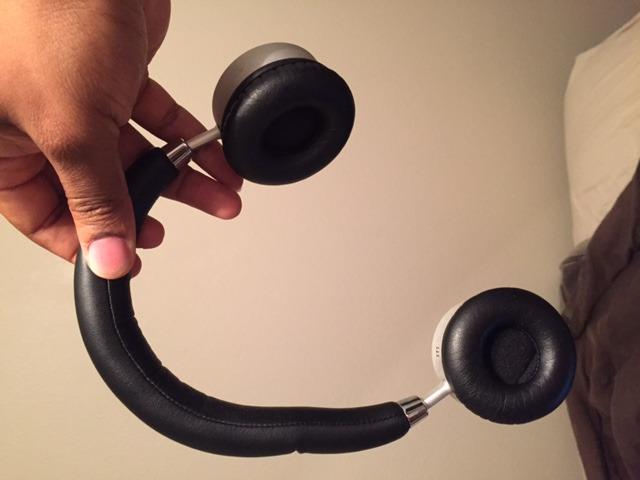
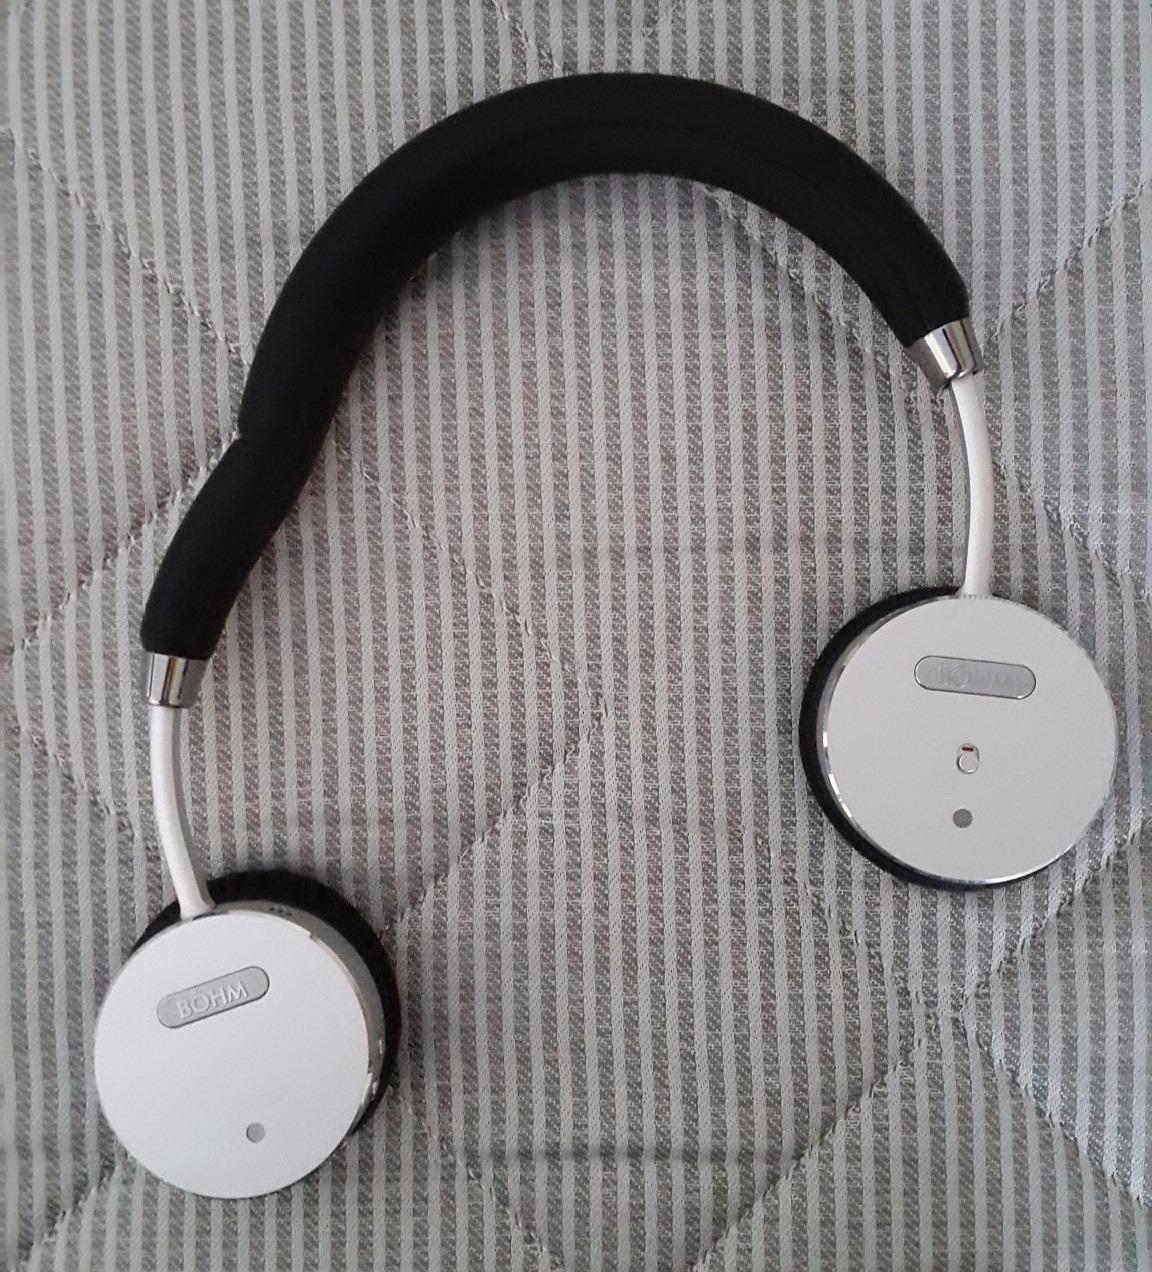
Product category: headphones
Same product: yes